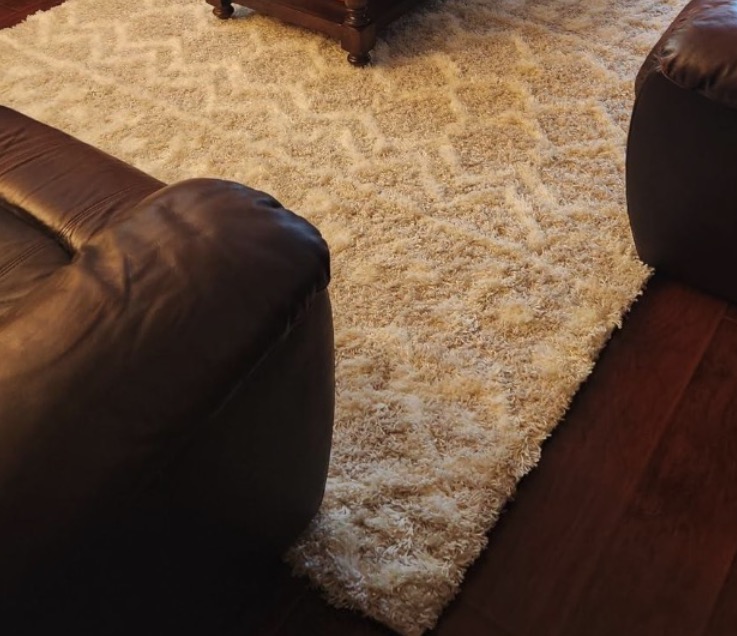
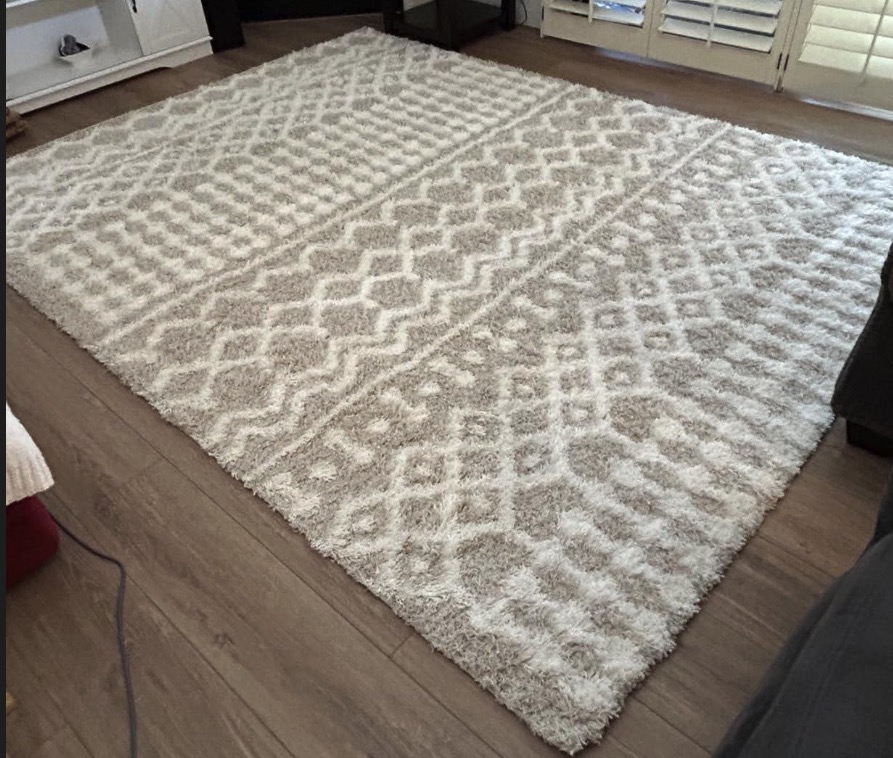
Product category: misc
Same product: yes